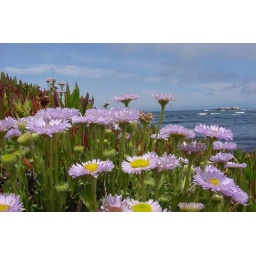
Succulent flowers along the coast and 17 Mile Drive in Monterey, California.